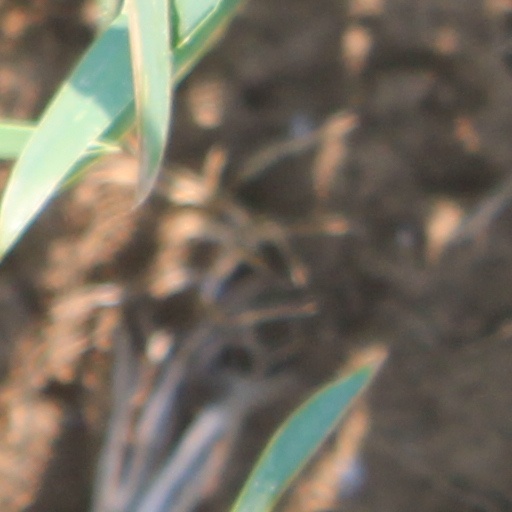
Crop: wheat